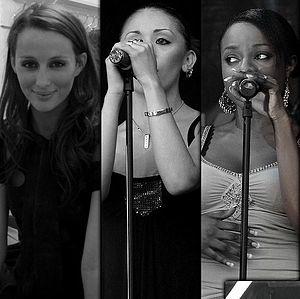
Mutya Keisha Siobhan est un groupe britannique fondé à Londres. Ses membres sont Mutya Buena, Keisha Buchanan et Siobhán Donaghy, les membres fondatrices du groupe Sugababes. Elles enregistrent actuellement leur "premier" album, collaborant avec Naughty Boy, Emeli Sandé et Professor Green. Leur premier album en tant que Sugababes, One Touch est sorti le 27 novembre 2000.
Sugababes est un groupe de musique pop britannique composé de trois chanteuses originaires de Londres au Royaume-Uni. Au départ formé par Keisha Buchanan, Mutya Buena et Siobhán Donaghy, le groupe est actuellement composé de Heidi Range, Amelle Berrabah et Jade Ewen, chacune d'entre elles remplace un membre de la formation initiale du groupe. Le groupe retrouva sa formation d’origine en 2019.